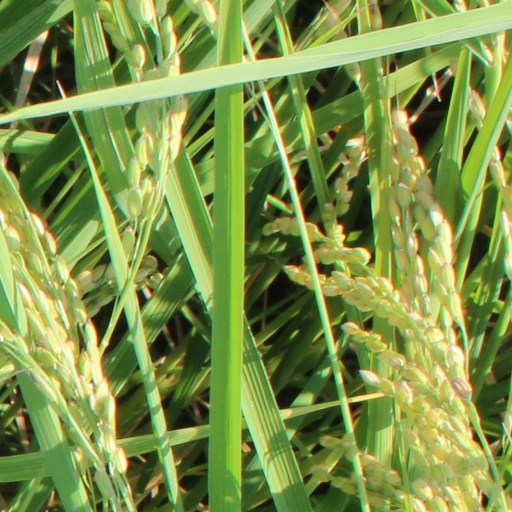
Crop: rice